Gonos Yotas

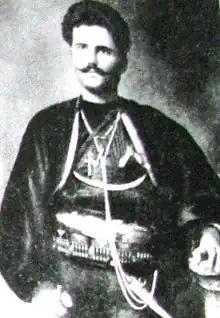
Gonos Yiotas c. 1900s

Georgios Yiotas, best known as Gonos Yiotas, was a Slavophone Greek chieftain of the Macedonian Struggle. He is revered as a hero in the Pella region of Greece and ranks among the most notable participants of the struggle. He mainly operated around the Giannitsa Lake and cooperated with other well respected revolutionaries such as Stergios Daoutis, Alexandros Mazarakis, Ioannis Demestichas, and Tellos Agras. He came to be known as the “Ghost of the Lake” (το Στοιχείο της Λίμνης).